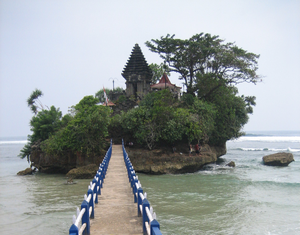
Le kabupaten de Malang, en indonésien Kabupaten Malang, est un kabupaten d'Indonésie de la province de Java oriental.